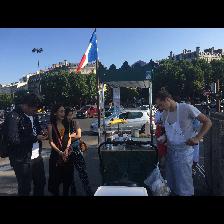
Label: Human